Willis Cuttell

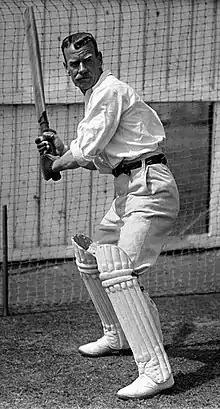

Willis Robert Cuttell (13 September 1863 – 9 December 1929) was an English cricketer. Along with Albert Hallam, his support for Briggs and Mold gave Lancashire its first official County championship victory in 1897. His bowling was also important to Lancashire's Championship win seven years later, in which they went through the whole season without being beaten.